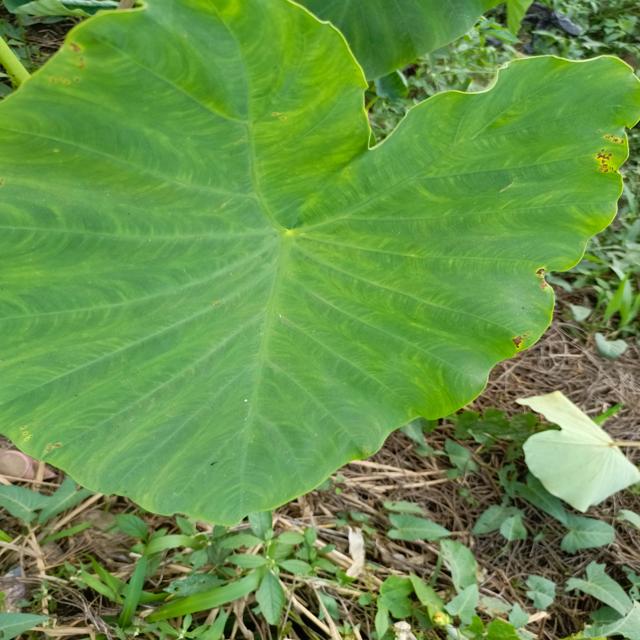
Label: Early_Blight